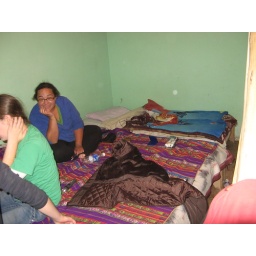
Our room - we slept with 3 people in the double bed and one person in the twin